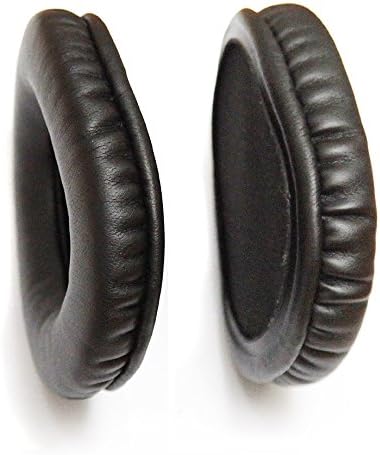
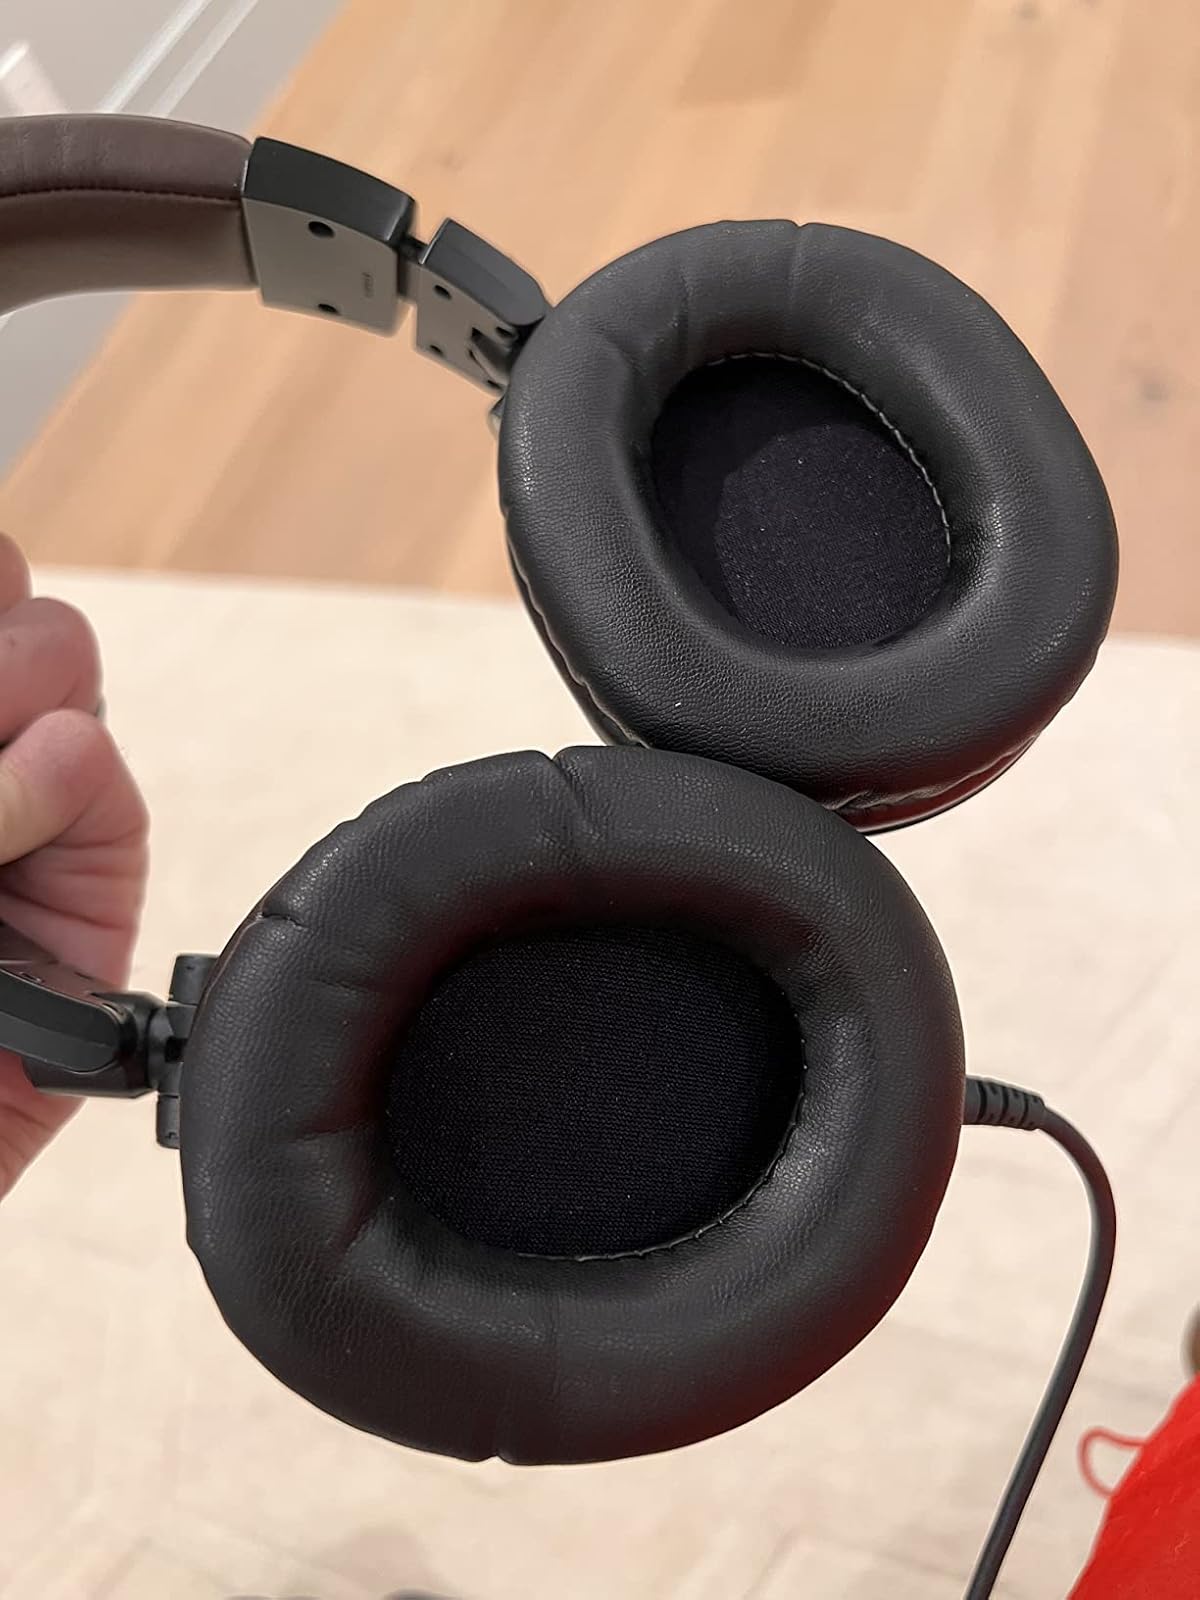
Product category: headphones
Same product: yes